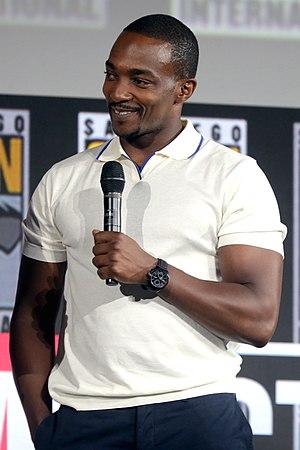
Anthony Mackie, né le 23 septembre 1978 à La Nouvelle-Orléans, est un acteur et producteur américain.